Biafran airlift

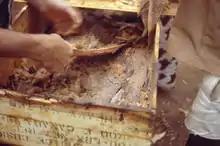
Salted dried codfish that was distributed to refugees of the Nigerian-Biafran war in the late 1960s. Such fish helped to supplement the protein deficient diets of the camp inhabitants who were suffering from protein malnutrition, which would eventually lead to kwashiorkor.

Relief aid into Biafra began arriving by land, sea, and air soon after the start of the Nigerian Civil War in 1967. Reports of widespread famine began emerging, many from NGOs participating in the relief aid efforts. Relief flights ramped up after Nigeria's land and sea blockade of Biafra became near-total in June 1968. These flights were mainly under the auspices of the ICRC, with Nordchurchaid being a major donor/partner. Also on June 5, 1969, an ICRC DC-7 aircraft was shot down by Nigerian forces (killing three relief workers); Nigeria demanded all relief flights be subject to their control; and the ICRC suspended their flights from Cotonou and Santa Isabelle.